Royal Typewriter Company

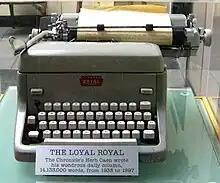
A Royal FP typewriter used for many years by Pulitzer Prize-winner Herb Caen in preparing his daily column. He called it his "Loyal Royal".

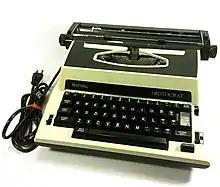
Royal Aristocrat Electric Typewriter

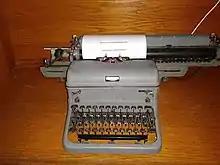
Royal KMG19

In December 1957, Royal announced it had just produced its 10 millionth typewriter. Congratulations were received from U.S. Secretary of Commerce Sinclair Weeks and the Governor of Connecticut, Abe Ribicoff.